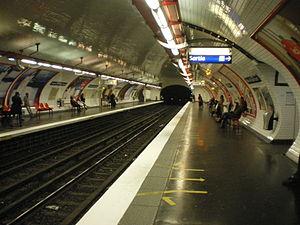
Station mairie de Saint-Ouen
La liste des stations du métro de Paris propose un aperçu des stations actuellement en service, fermées ou autres, du métro de Paris, en France. Le métro a ouvert en 1900 et comprend 302 stations et 383 points d'arrêt, depuis le 23 mars 2013. Les stations fermées ne sont pas comptées dans le total.